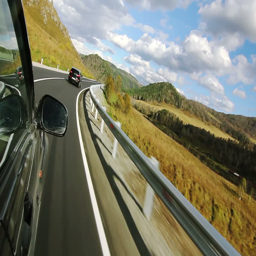
driving a car on the serpentine mountain